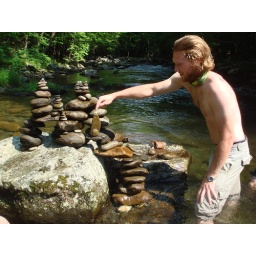
This is my ule, patrik, working on a rock castle in Elkmount, Tennesse. It is a family tradition